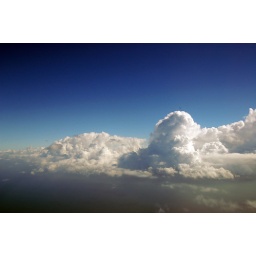
taken out the window of my stepdads plane. the black around the corners is from a skylight filter.